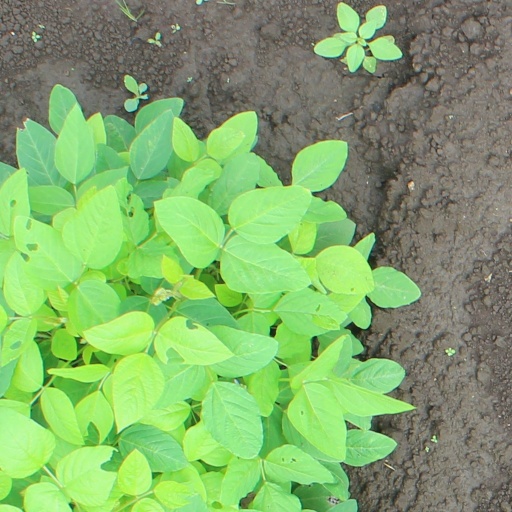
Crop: soybean